List of Tohoku Rakuten Golden Eagles managers

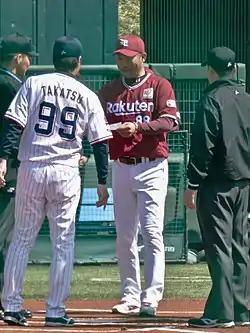
Man wearing a baseball uniform walking onto the field.

The Tohoku Rakuten Golden Eagles are a professional baseball team based in Sendai, Miyagi, Japan. The Eagles are members of the Pacific League (PL) in Nippon Professional Baseball (NPB). In baseball, the head coach of a team is called the manager, or more formally, the field manager. The duties of the team manager include team strategy and leadership on and off the field. Since their inaugural season in 2005, the Eagles have employed ten managers. Under the franchise's first manager, Yasushi Tao, the team finished last in the PL and was the first PL team in 40 years to lose over 90 games in a single season. Despite being signed to a three-year contract, Tao was dismissed after the Eagles' inaugural season. He was replaced by Hall of Famer Katsuya Nomura for the next season. During his four-year managerial tenure, Nomura accumulated 256 wins and a .459 winning percentage. Despite leading the team to its first Climax Series appearance in 2009, Eagles' management decided not to renew Nomura's contract. Instead, he was retained as an honorary manager through the 2012 season.